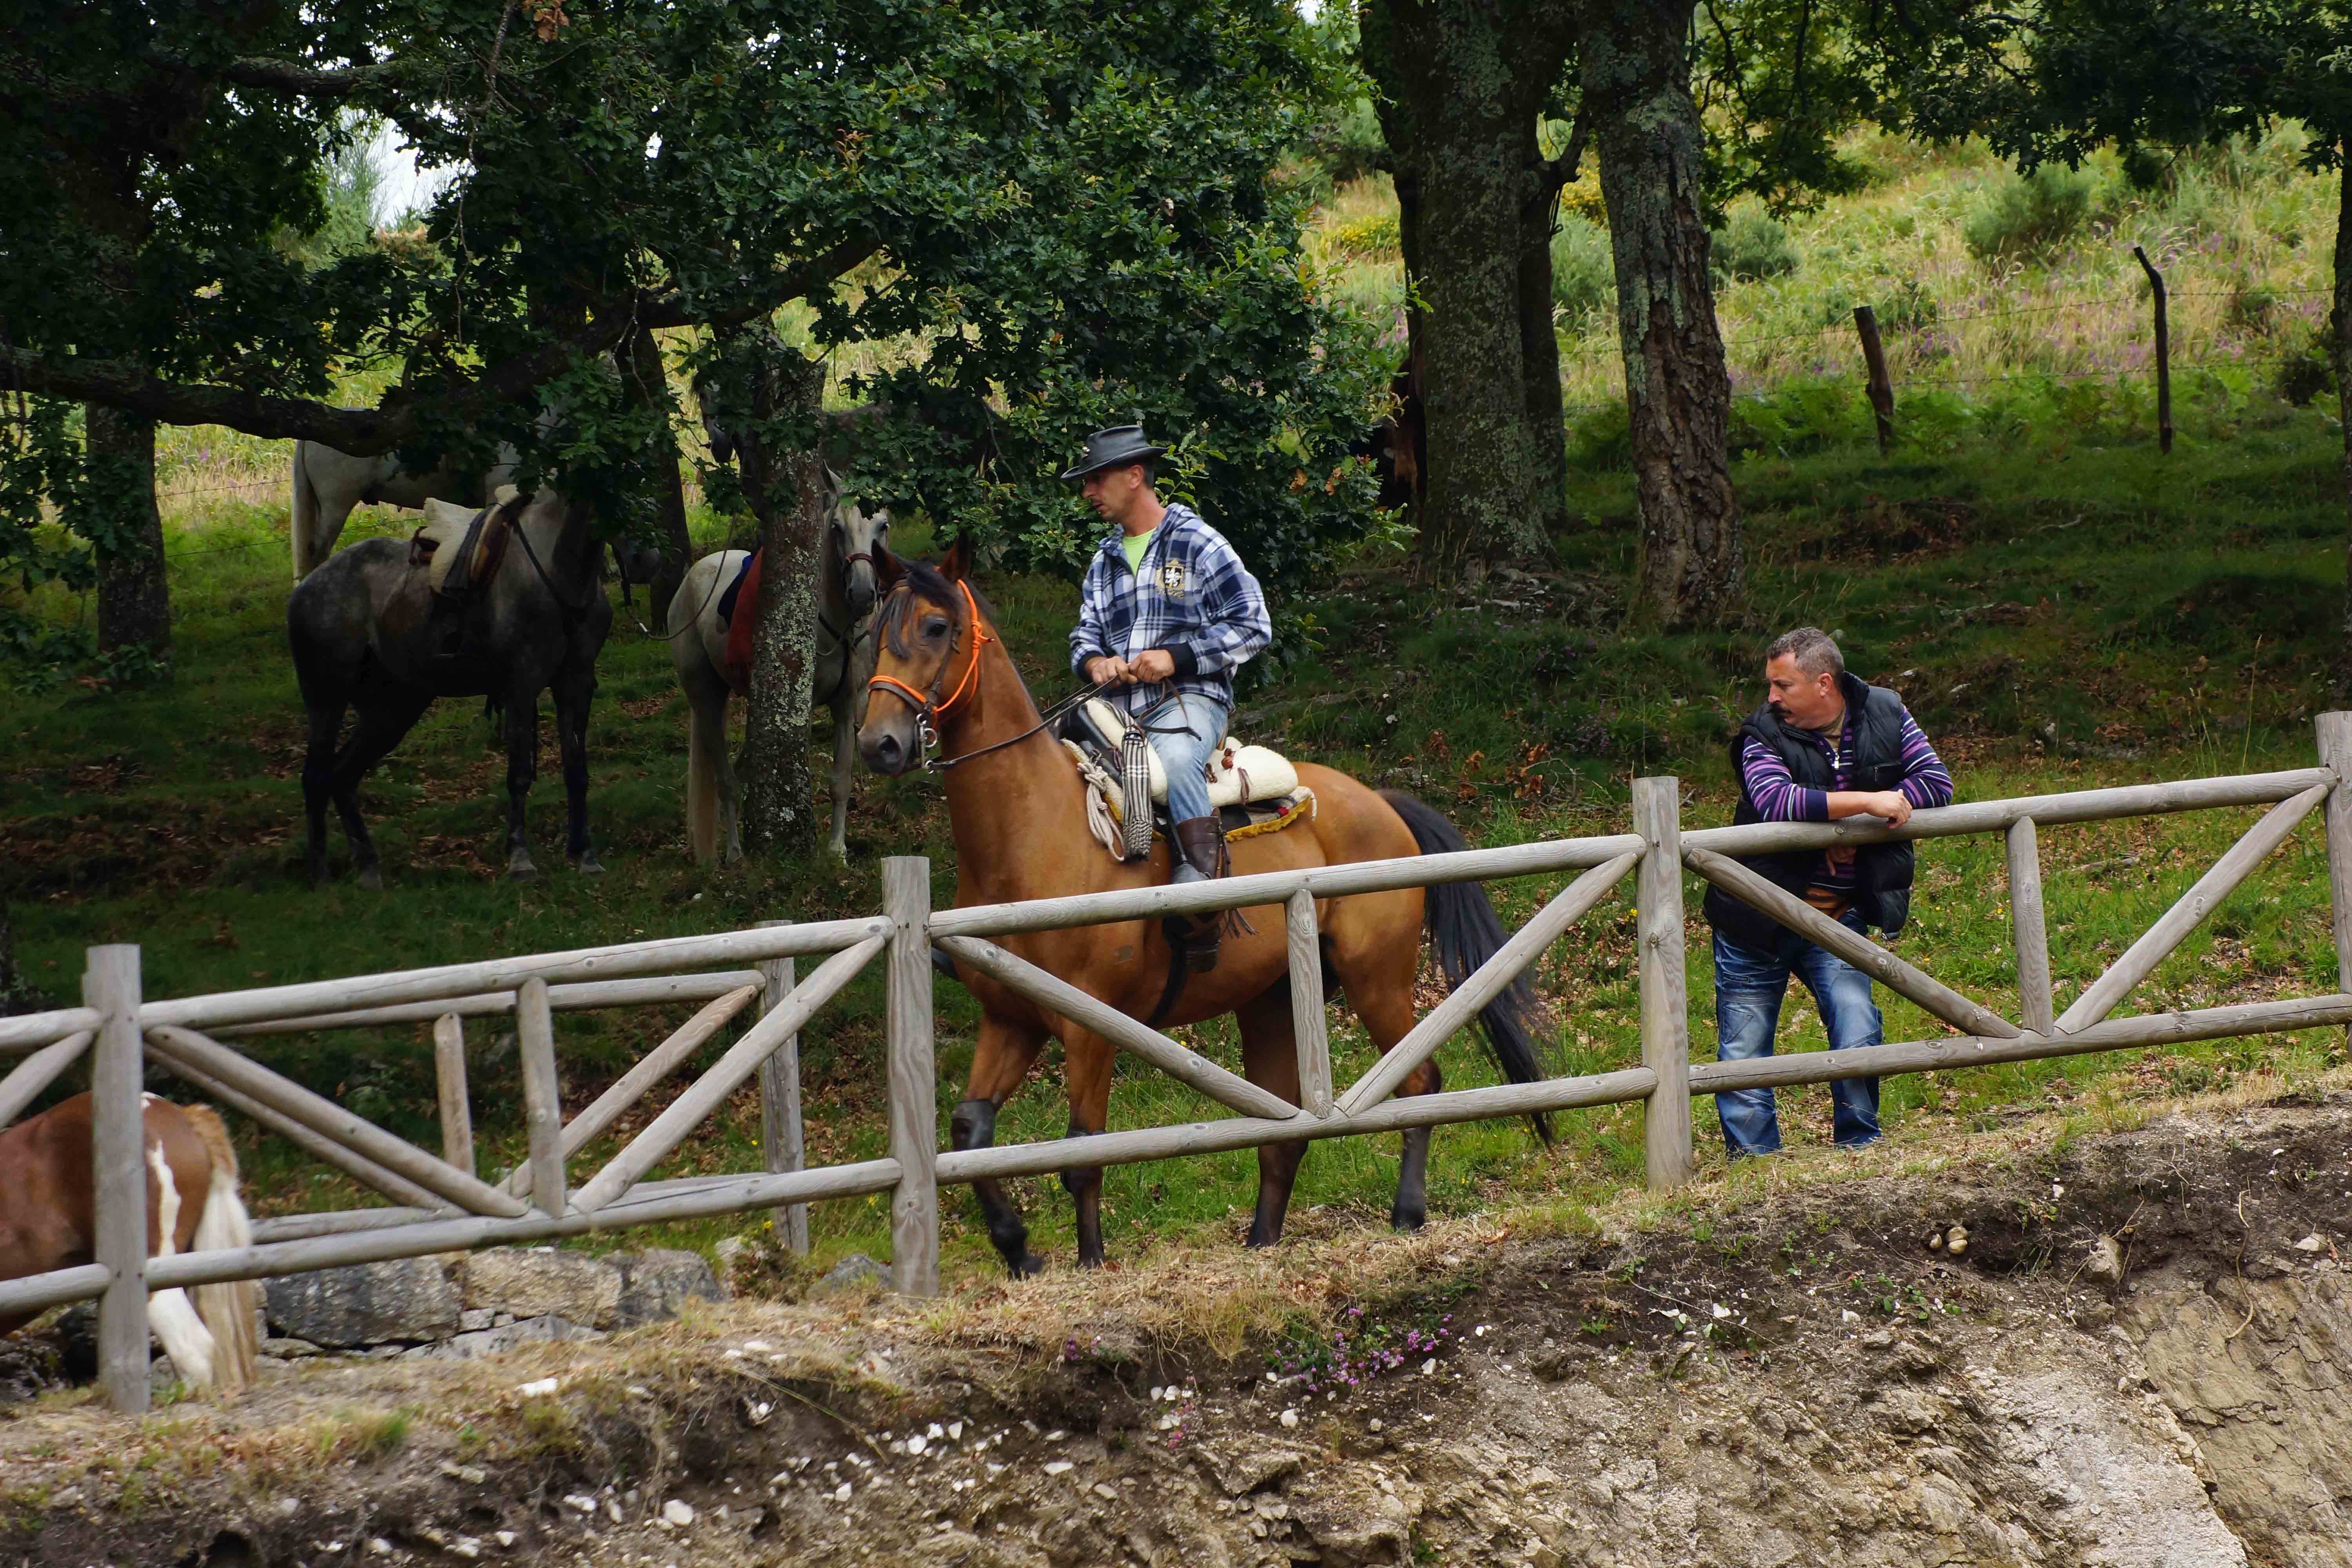
farm, photo, ranch, horse, spain, animals, racing, mare, galicia, pontevedra, caballos, a77, espana, g, ggl1, gaby1, xovesphoto, animales, varios, some, xelodegalicia, sonya77v, cotobade, sonyslta77v, tamrom55200, rapadasbestas, gabrielcoru a, romer a, cuspedri os, equestrianism, pack animal, eventing, trail riding, horse like mammal, animal sports, english riding, equestrian sport